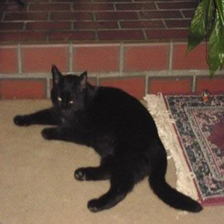
Species: cat
Breed: Bombay